Economy of Italy

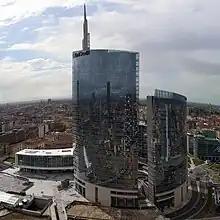
The headquarters of UniCredit bank in Milan

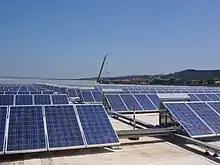
Solar panels in Piombino. Italy is one of the world's largest producers of renewable energy.

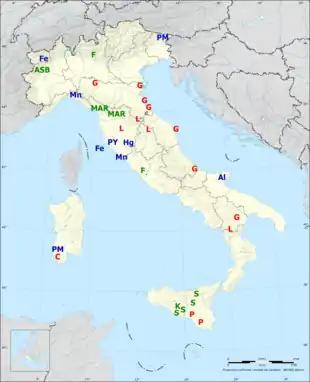
Natural resources of Italy. Metals are in blue (Al – aluminium ore, Mn — manganese, Fe – iron ore, Hg — mercury, PM – polymetallic ores (Cu, Zn, Ag, Pb), PY — pyrite). Fossil fuels are in red (C – coal, G – natural gas, L — lignite, P – petroleum). Non-metallic minerals are in green (ASB — asbestos, F — fluorite, K — potash, MAR — marble, S — sulfur).

In Italy, services represent the most important sector of the economy, both in terms of number of employees (67% of the total) and value-added (71%). Furthermore, the sector is by far the most dynamic: over 51% of the more than 5,000,000 companies operating in Italy today belong to the services sector, and in this sector over 67% of new businesses are born. Very important activities in Italy are tourism, trade, services to people and businesses (advanced tertiary).